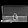
Label: Bag